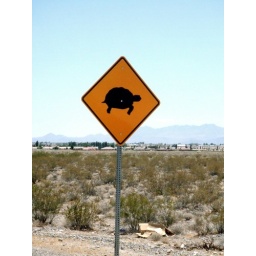
yep, that's a turtle crossing sign out in the desert